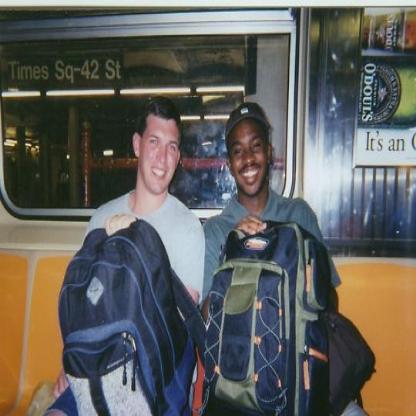
Scene: Indoor